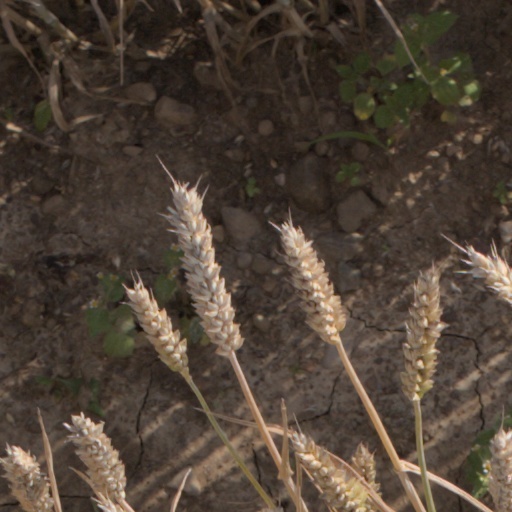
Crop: wheat